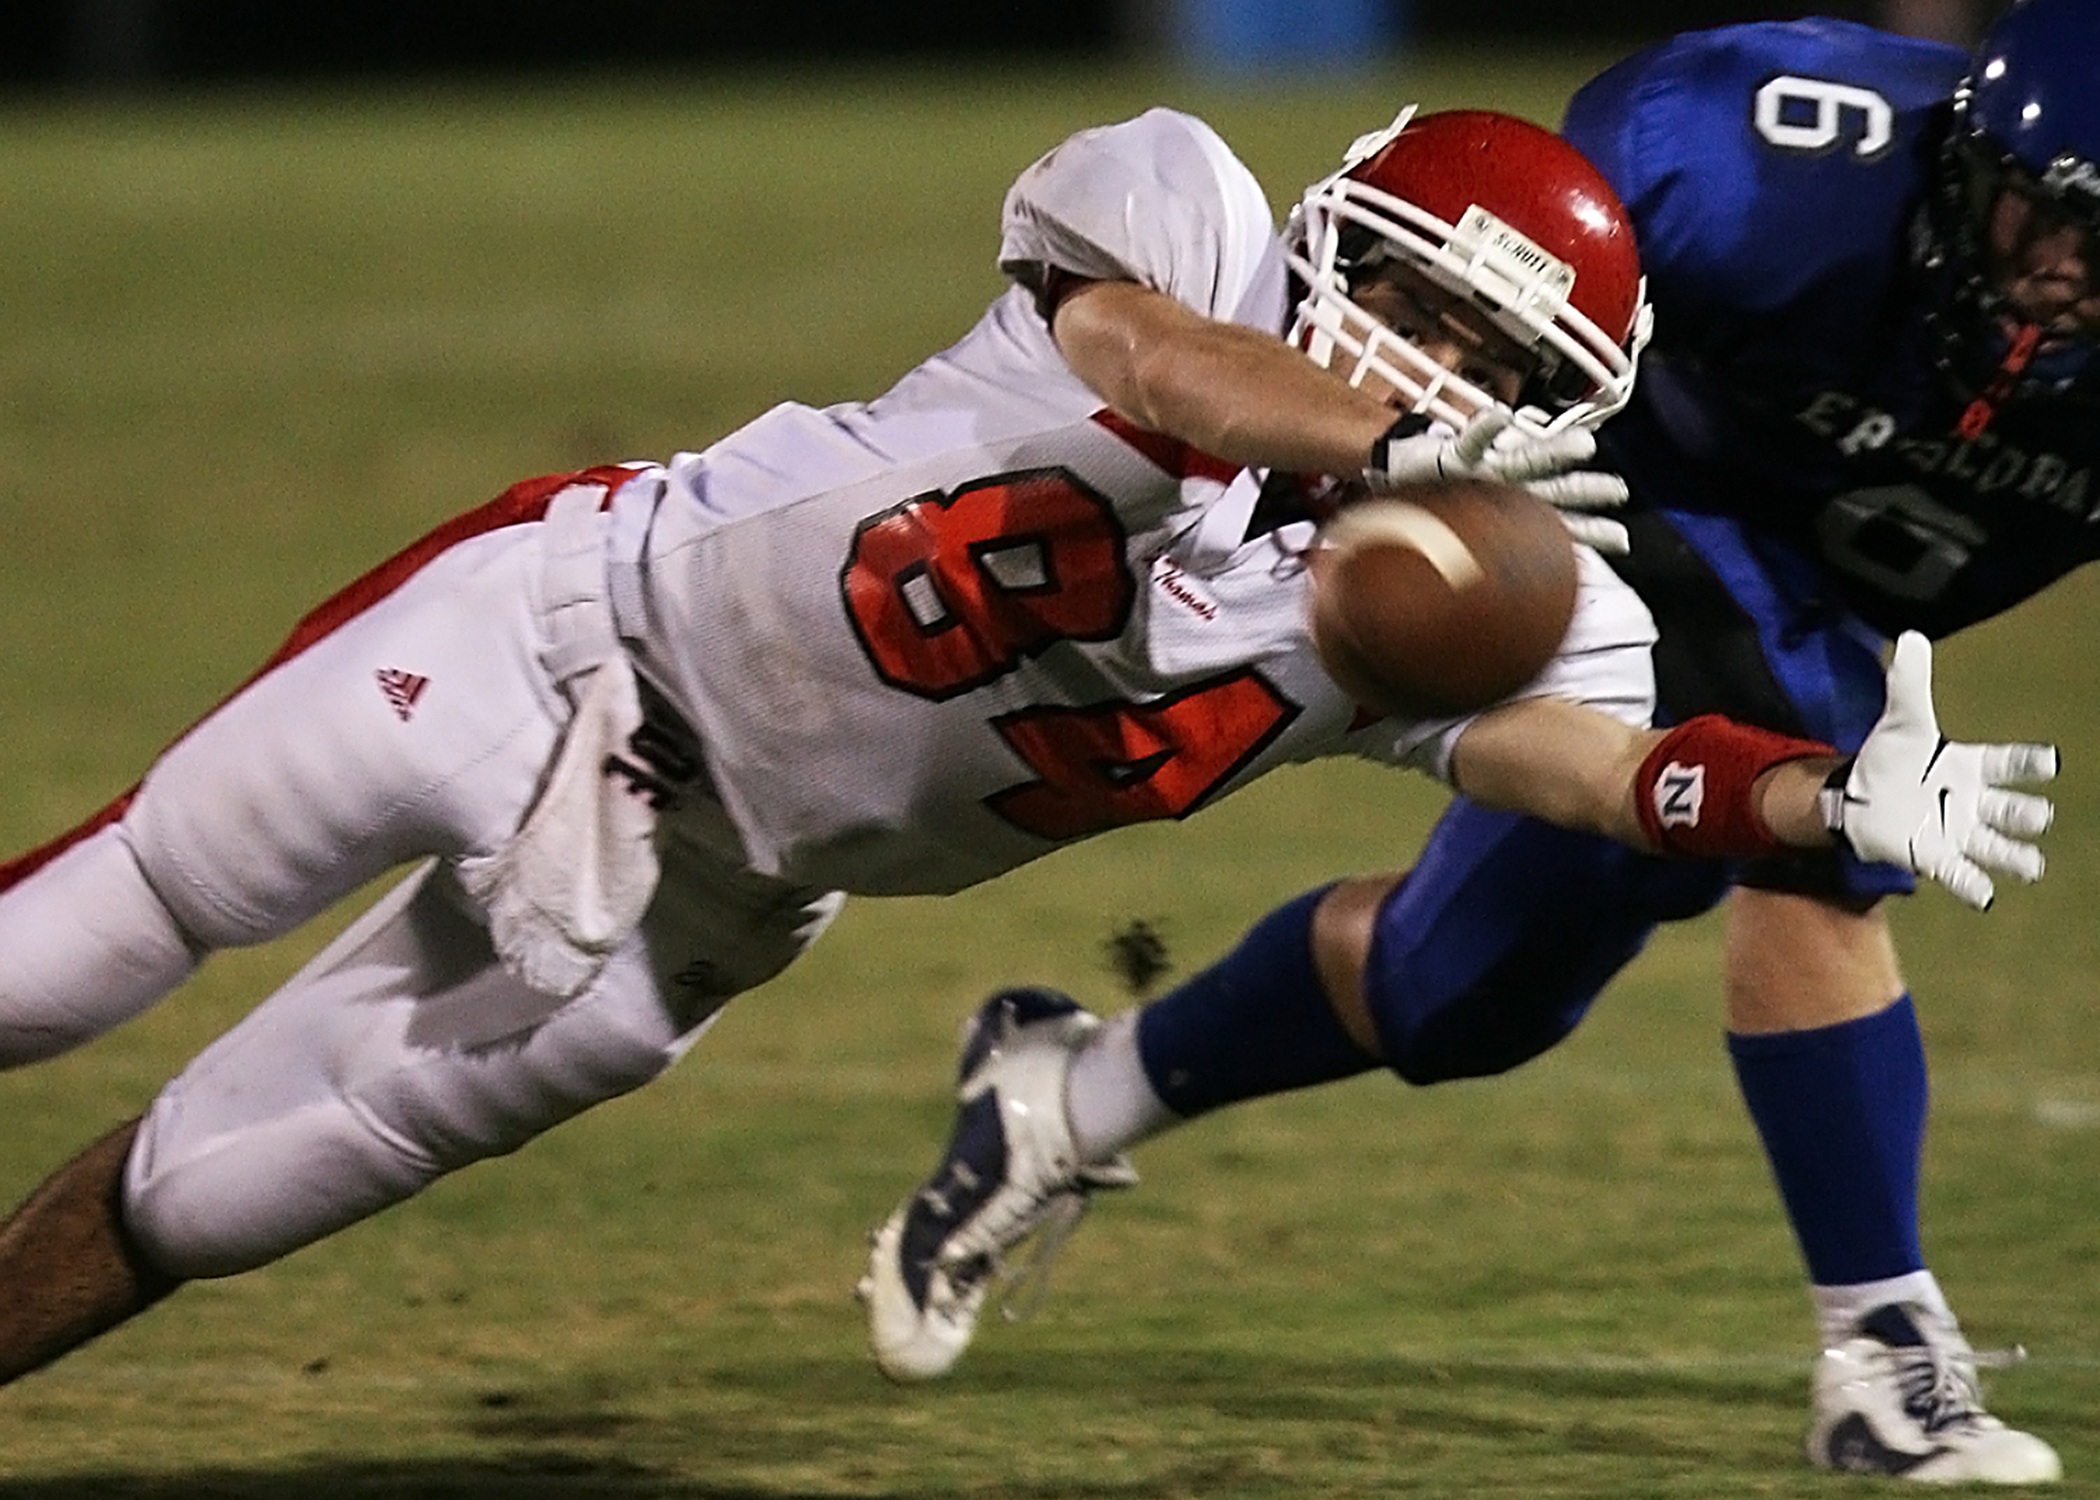
grass, outdoor, sport, field, game, play, male, action, soccer, football, player, competition, american, american football, focus, sports, helmet, ball, uniform, catching, texas, catch, pass, concentration, defender, texan, touchdown, reaching, receiver, tackle, football player, ball game, high school, canadian football, arena football, gridiron football